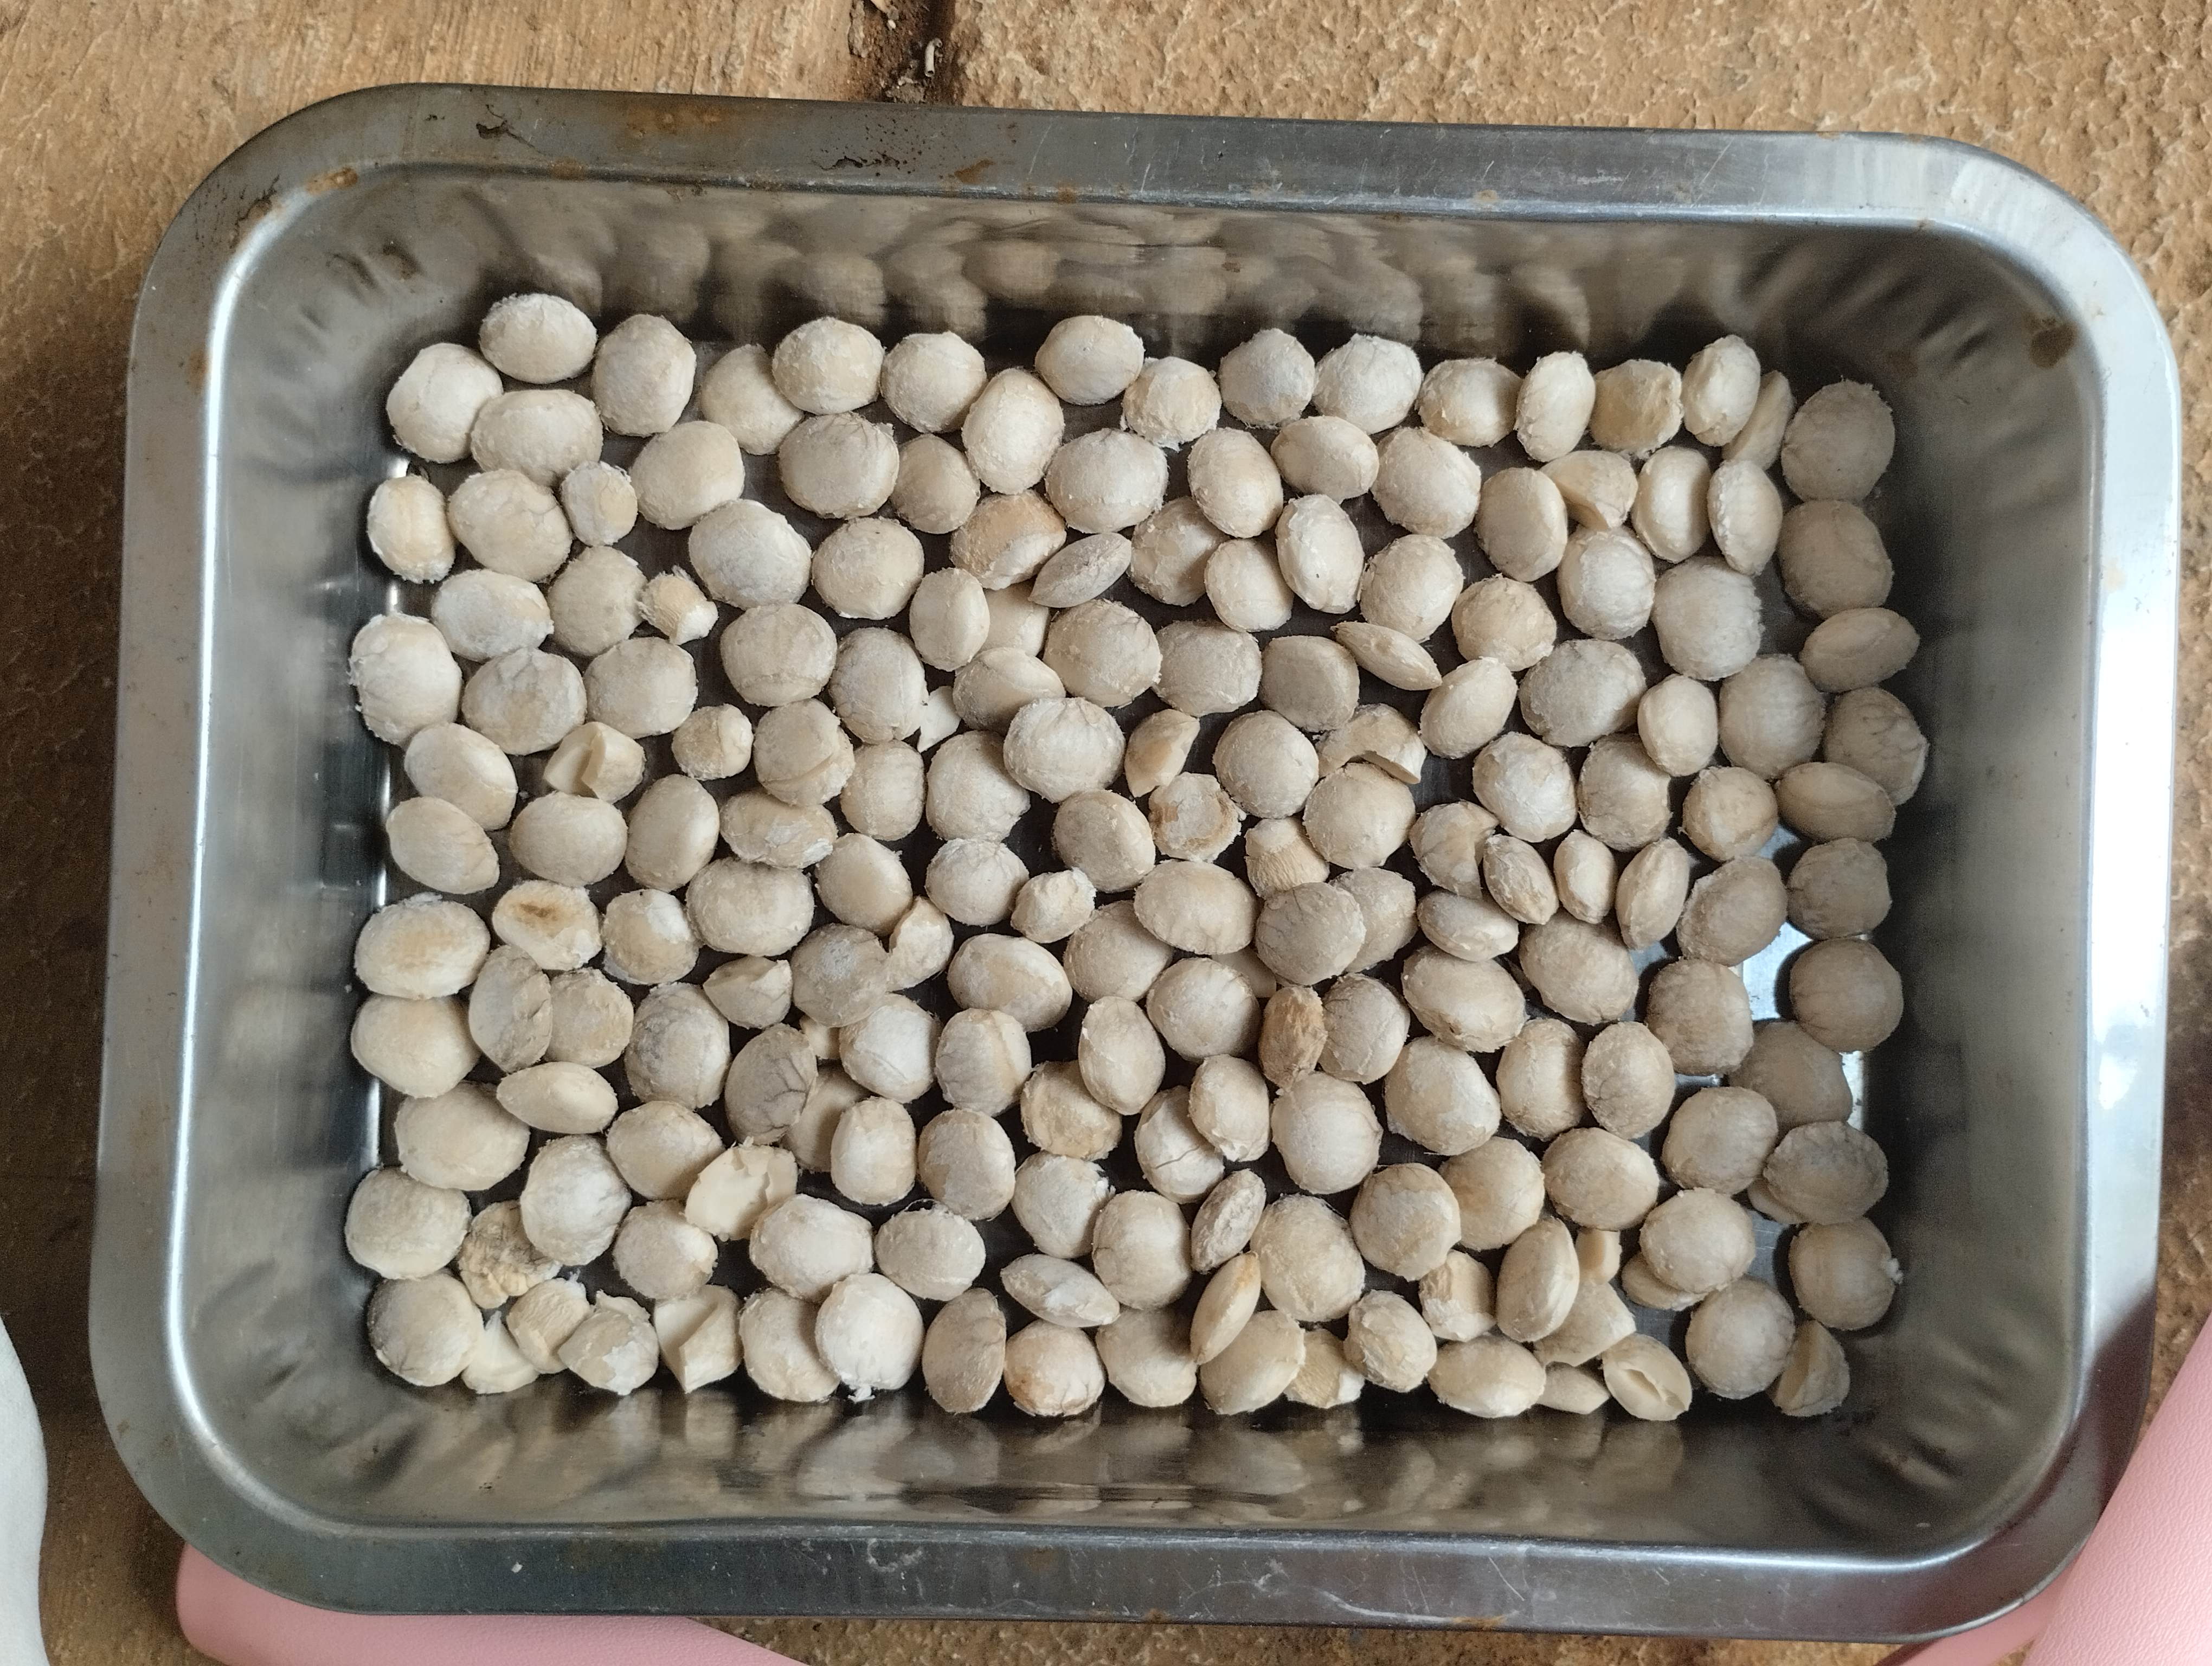
Label: bagus (good seed)